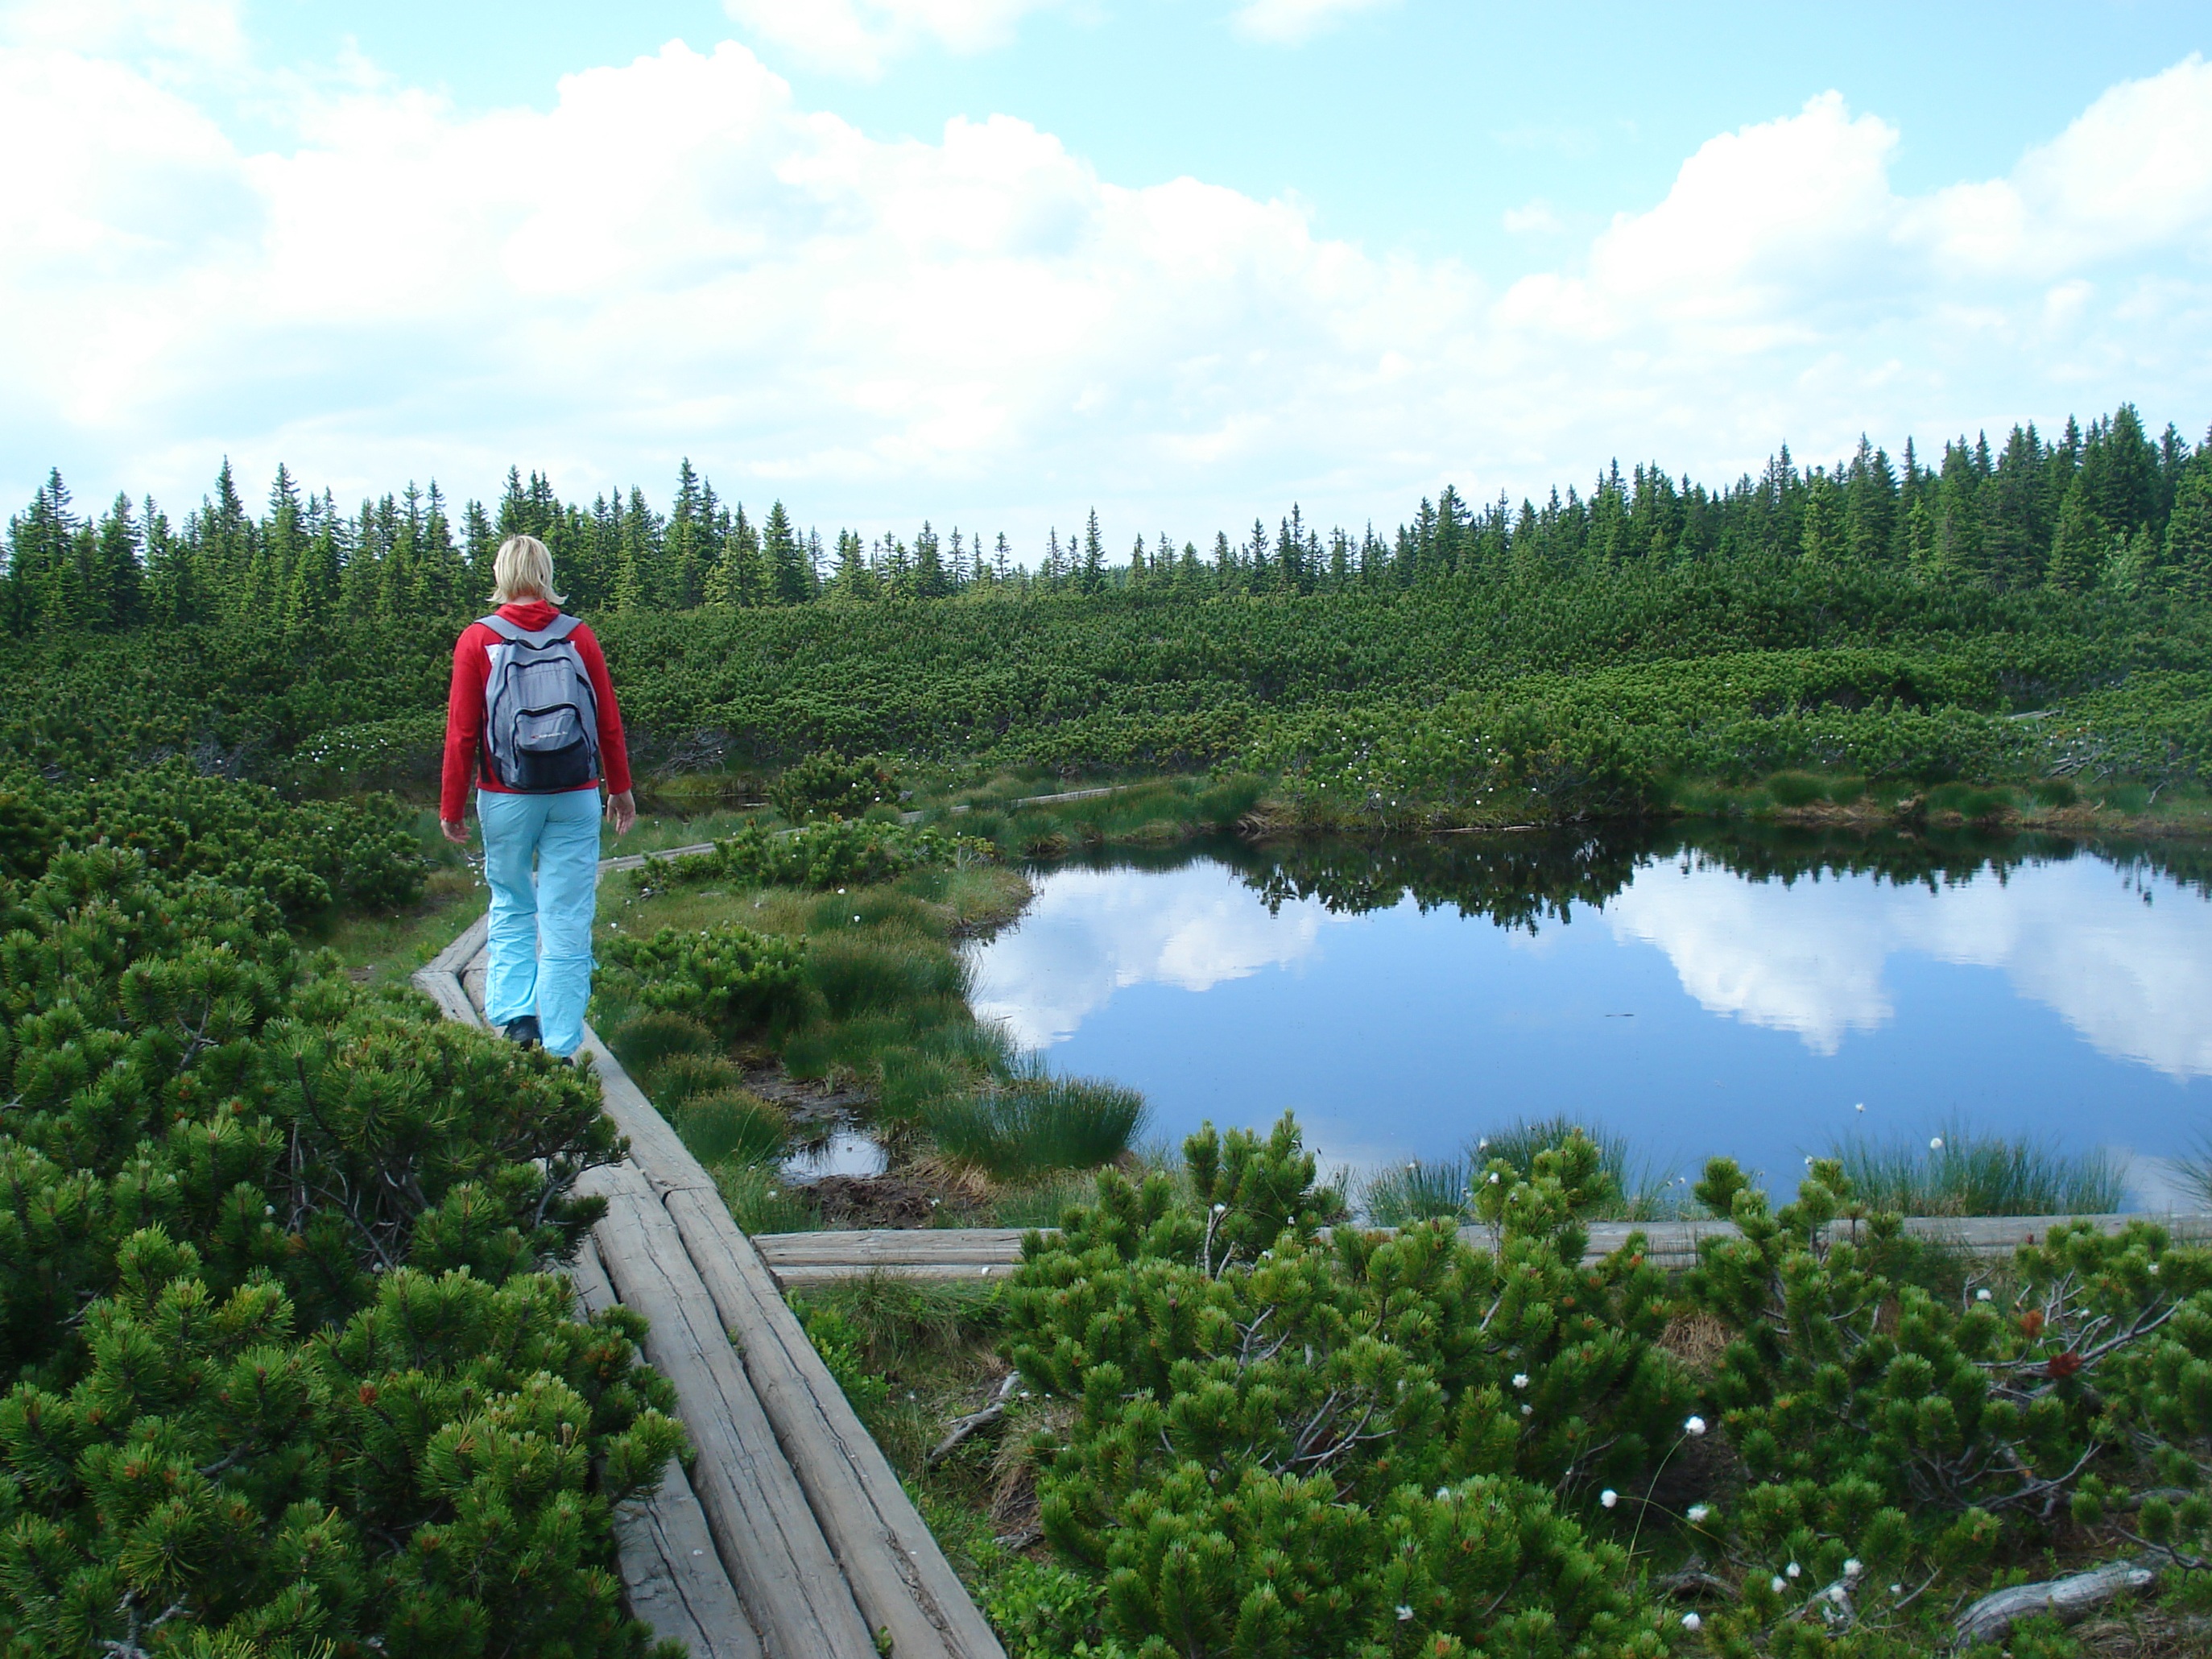
tree, nature, outdoor, wilderness, walking, person, mountain, people, sky, girl, woman, lake, summer, hiker, female, walk, pond, reflection, human, blue, fjord, reservoir, freedom, lady, happy, happiness, women, wetland, loch, ecosystem, adult